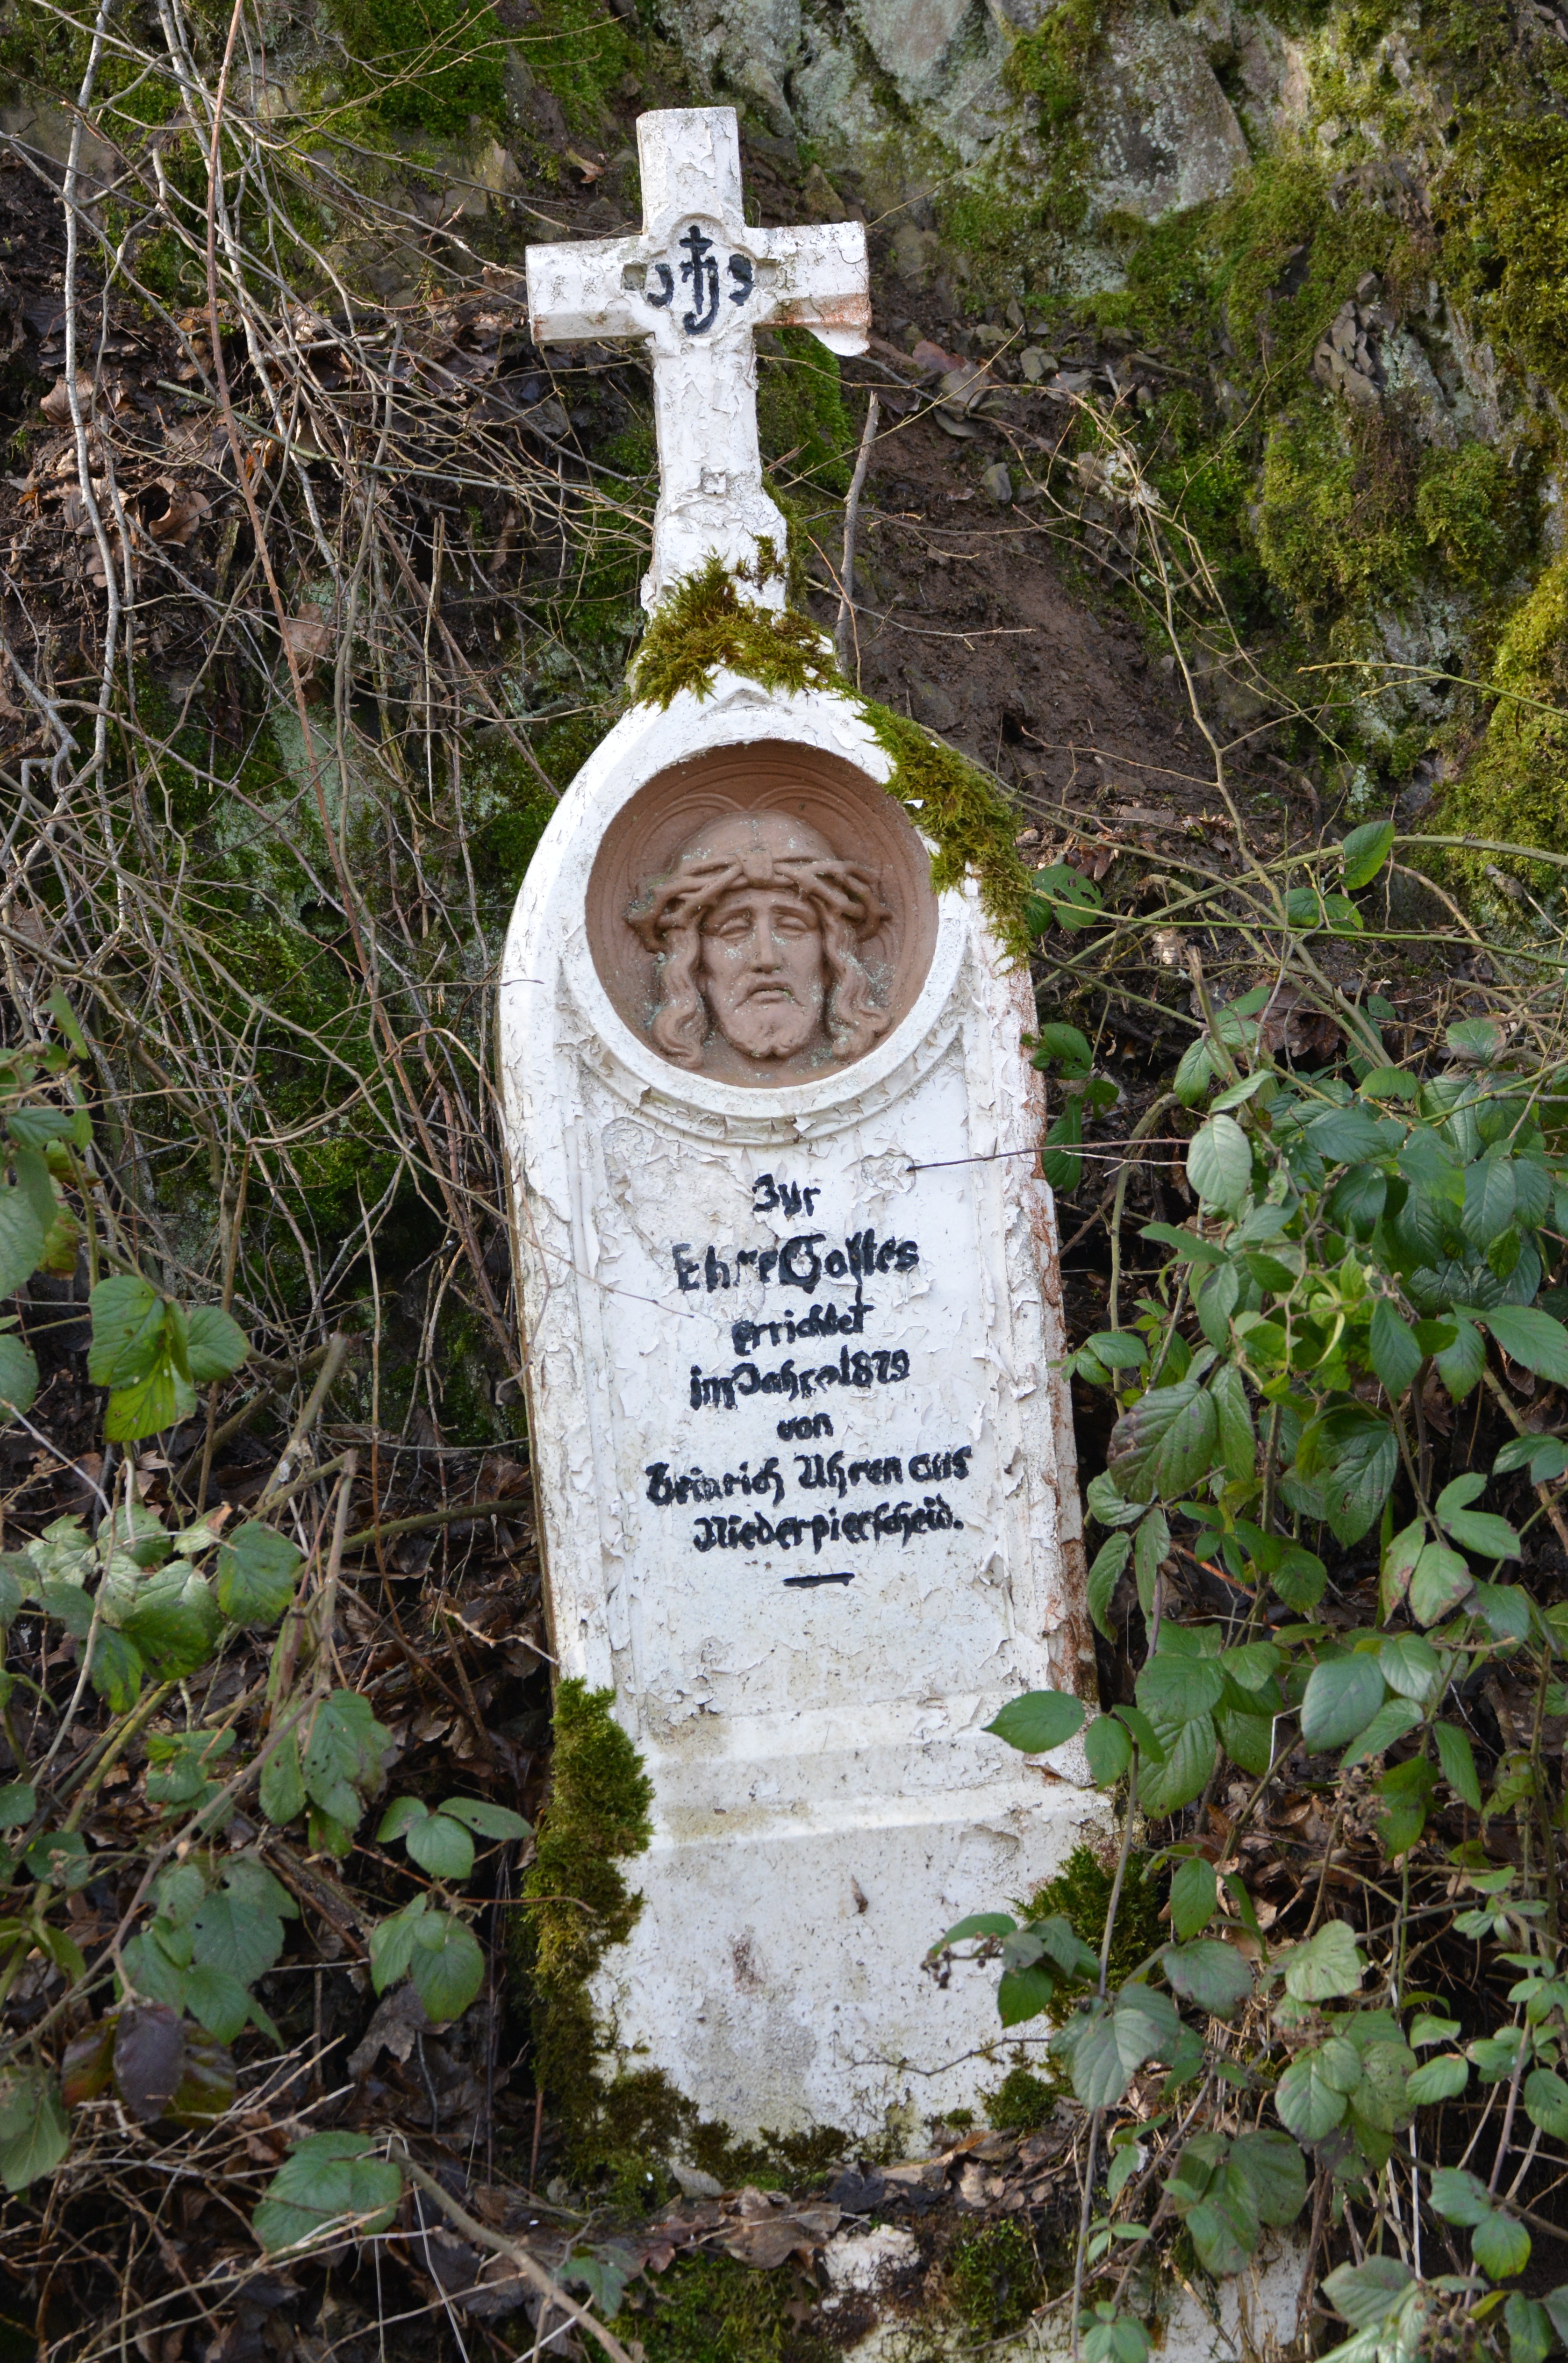
trail, religion, cross, cemetery, grave, christ, memorial, faith, headstone, jesus